Scythed chariot

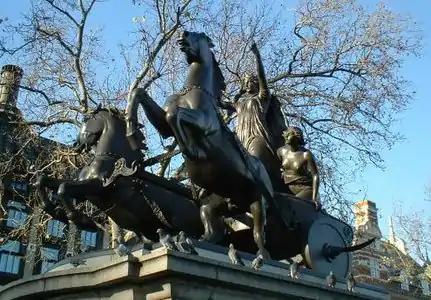
The statue "Boadicea and Her Daughters" near Westminster Pier shows British Celtic queen Boudica in a scythed chariot as commissioned by Prince Albert and executed by Thomas Thornycroft (completed in 1905).

Despite these shortcomings, scythed chariots were used with some success by the Persians and the kingdoms of the Hellenistic Era. They are last known to have been used at the Battle of Zela in 47 BC. The Romans are reported to have defeated this weapon system, not necessarily at this battle, with caltrops. On other occasions the Romans fixed vertical posts in the ground behind which their infantry were safe (Frontinus "Stratagems" 2,3,17-18)